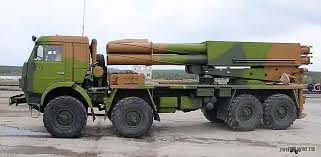
Label: Self Propelled Artillery